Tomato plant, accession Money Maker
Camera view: tilt-top (135 deg); turntable rotation: 0 degrees
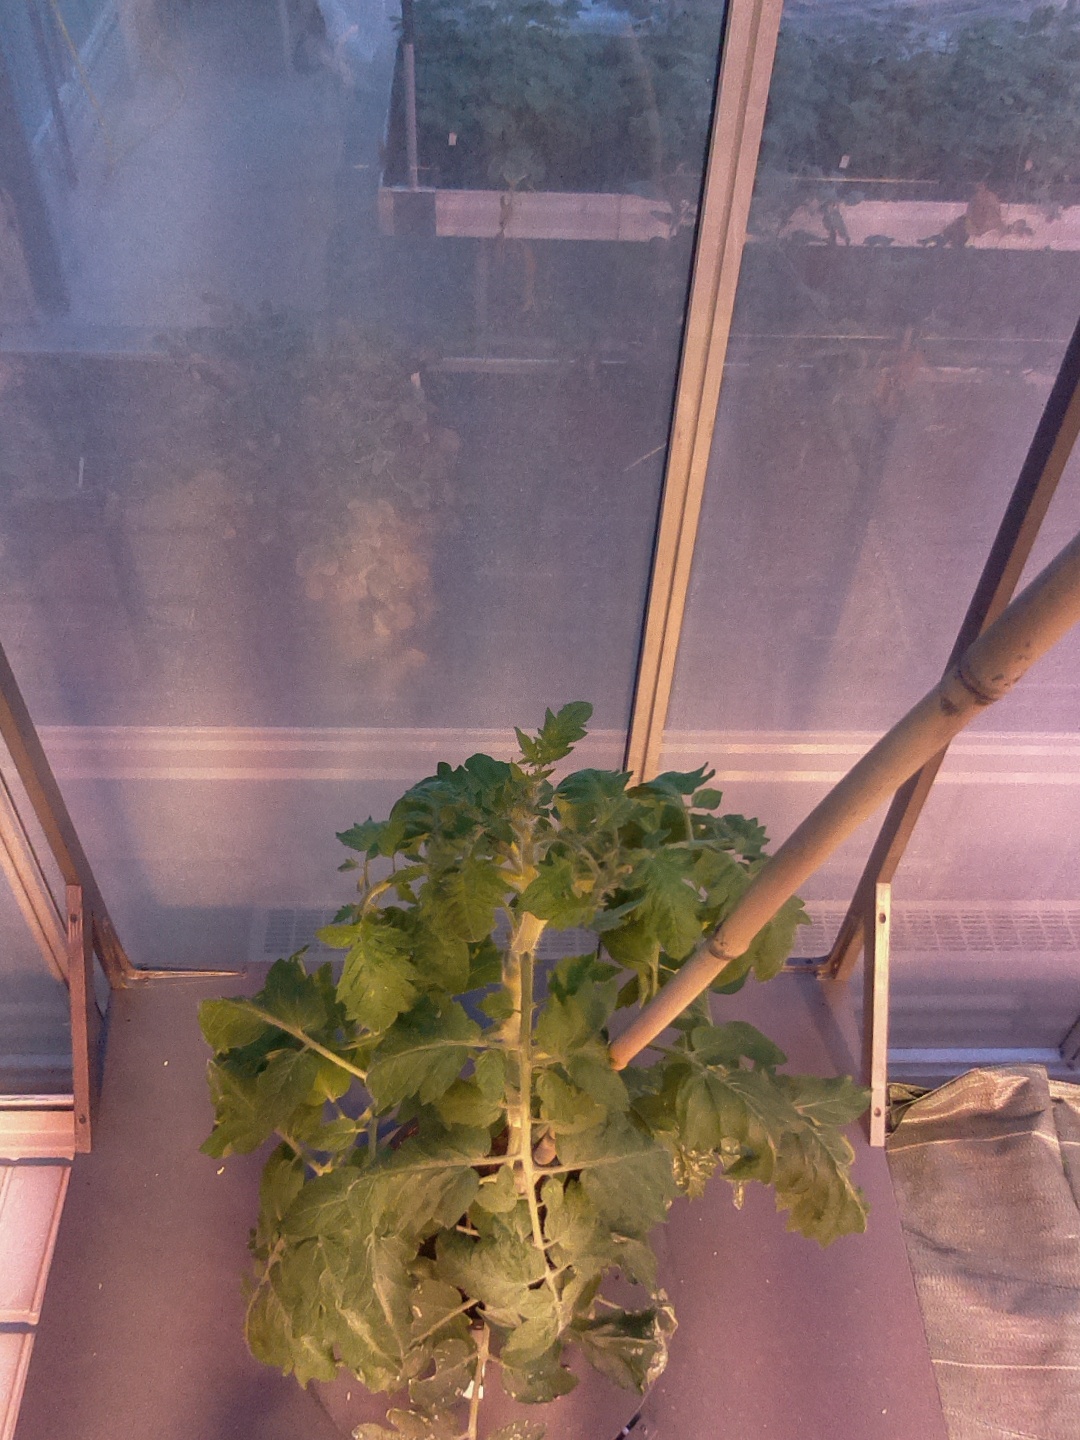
BBCH growth stage 60: First flowers open